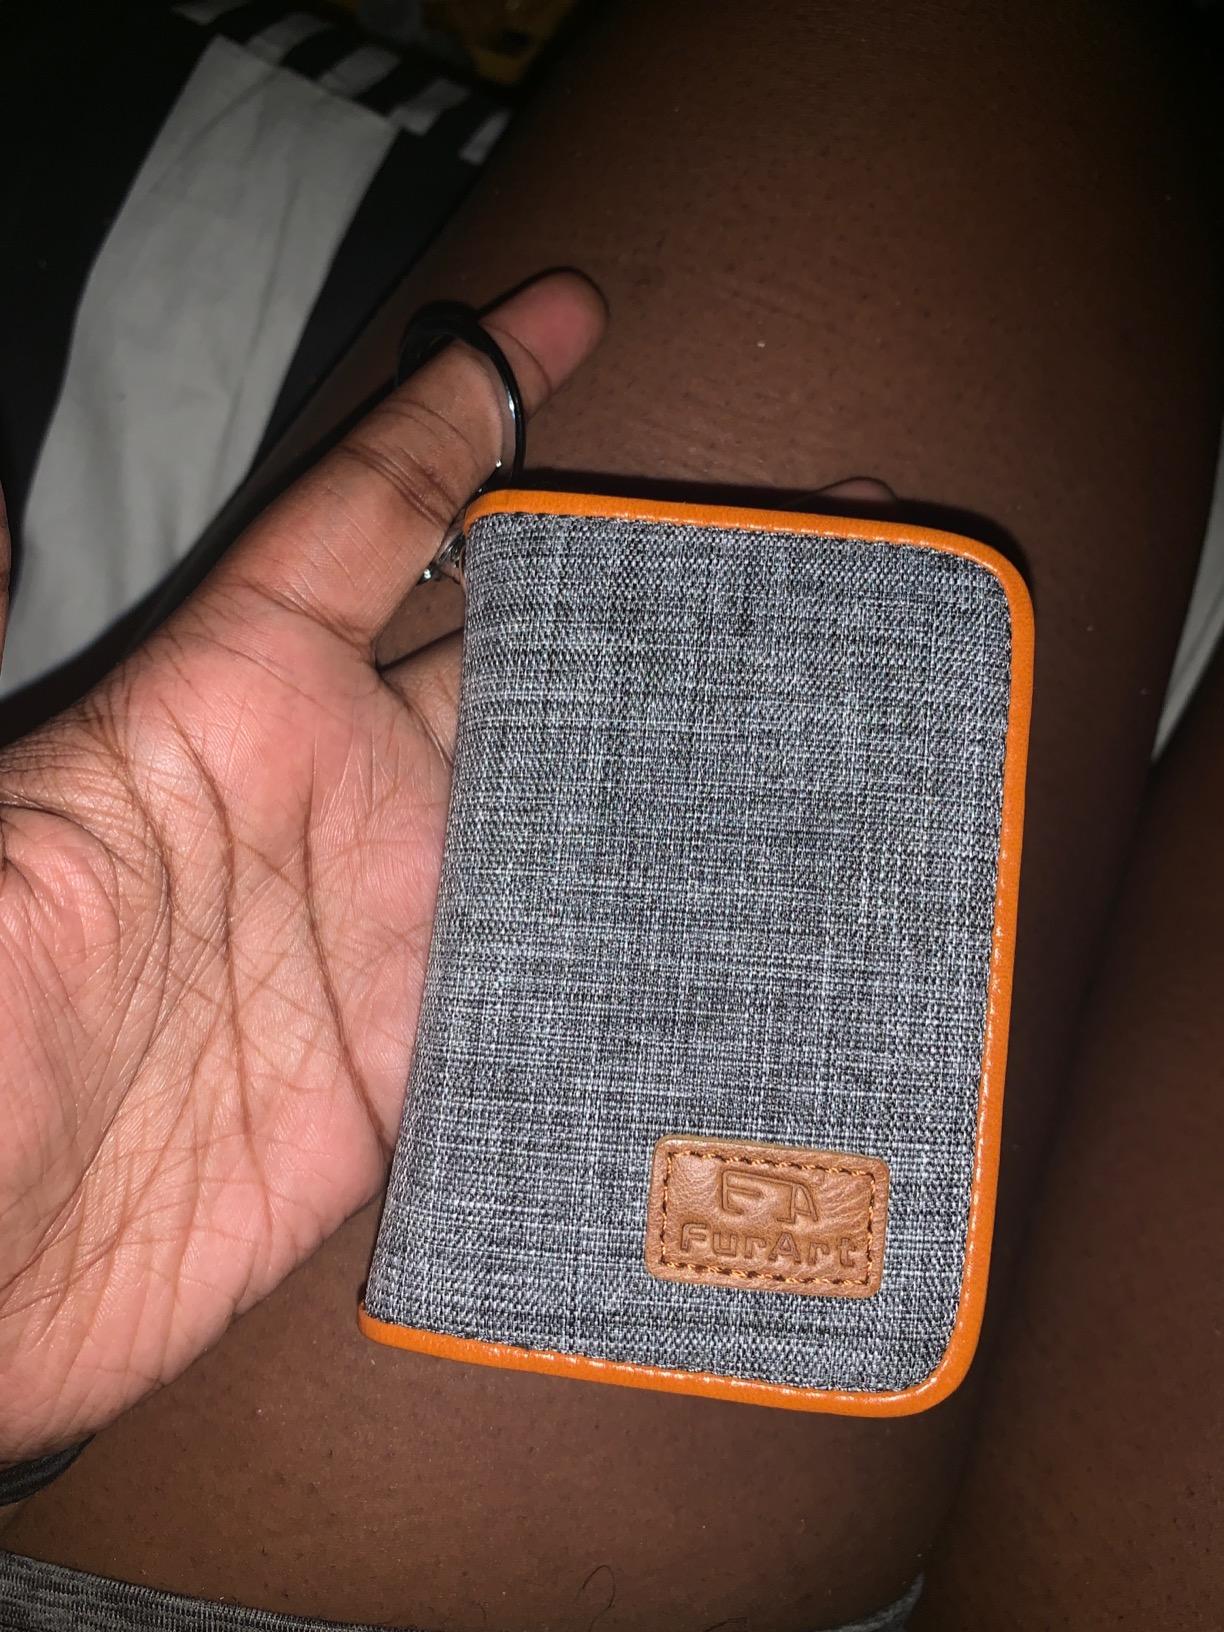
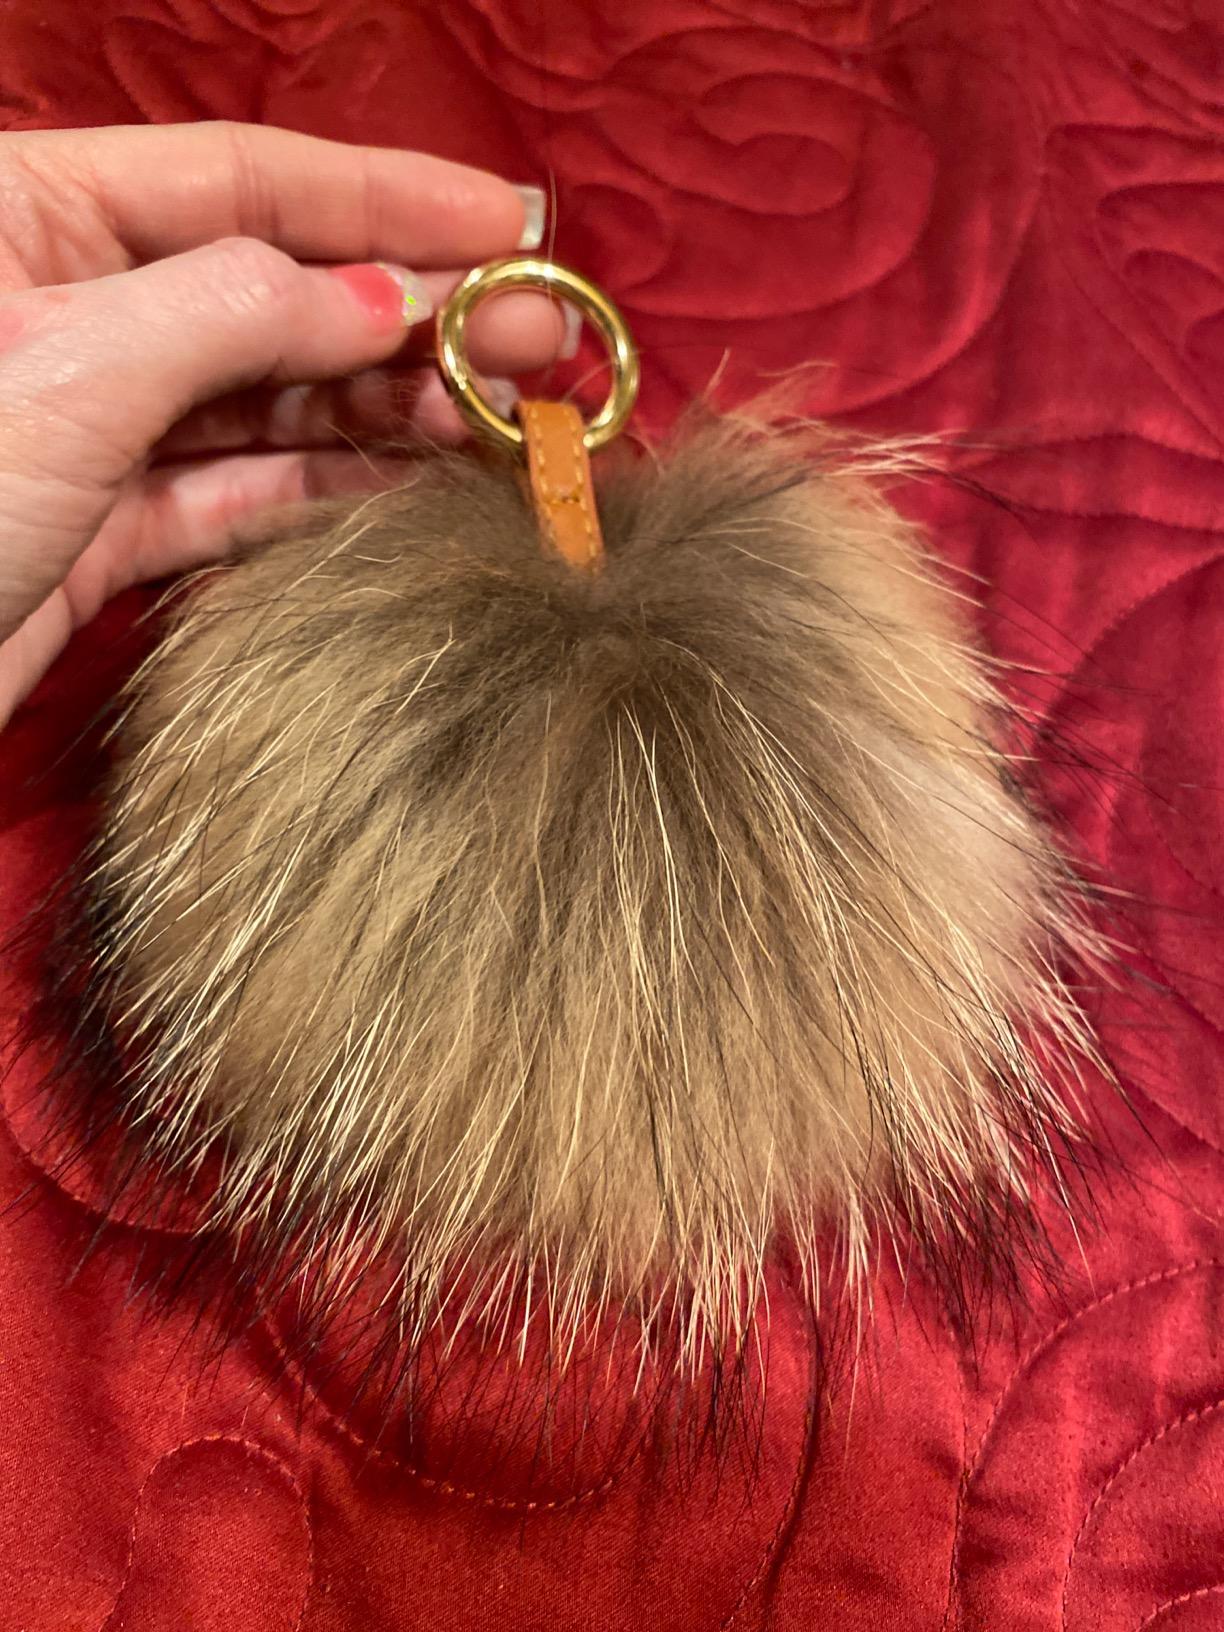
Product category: accessories_keychain
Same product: no